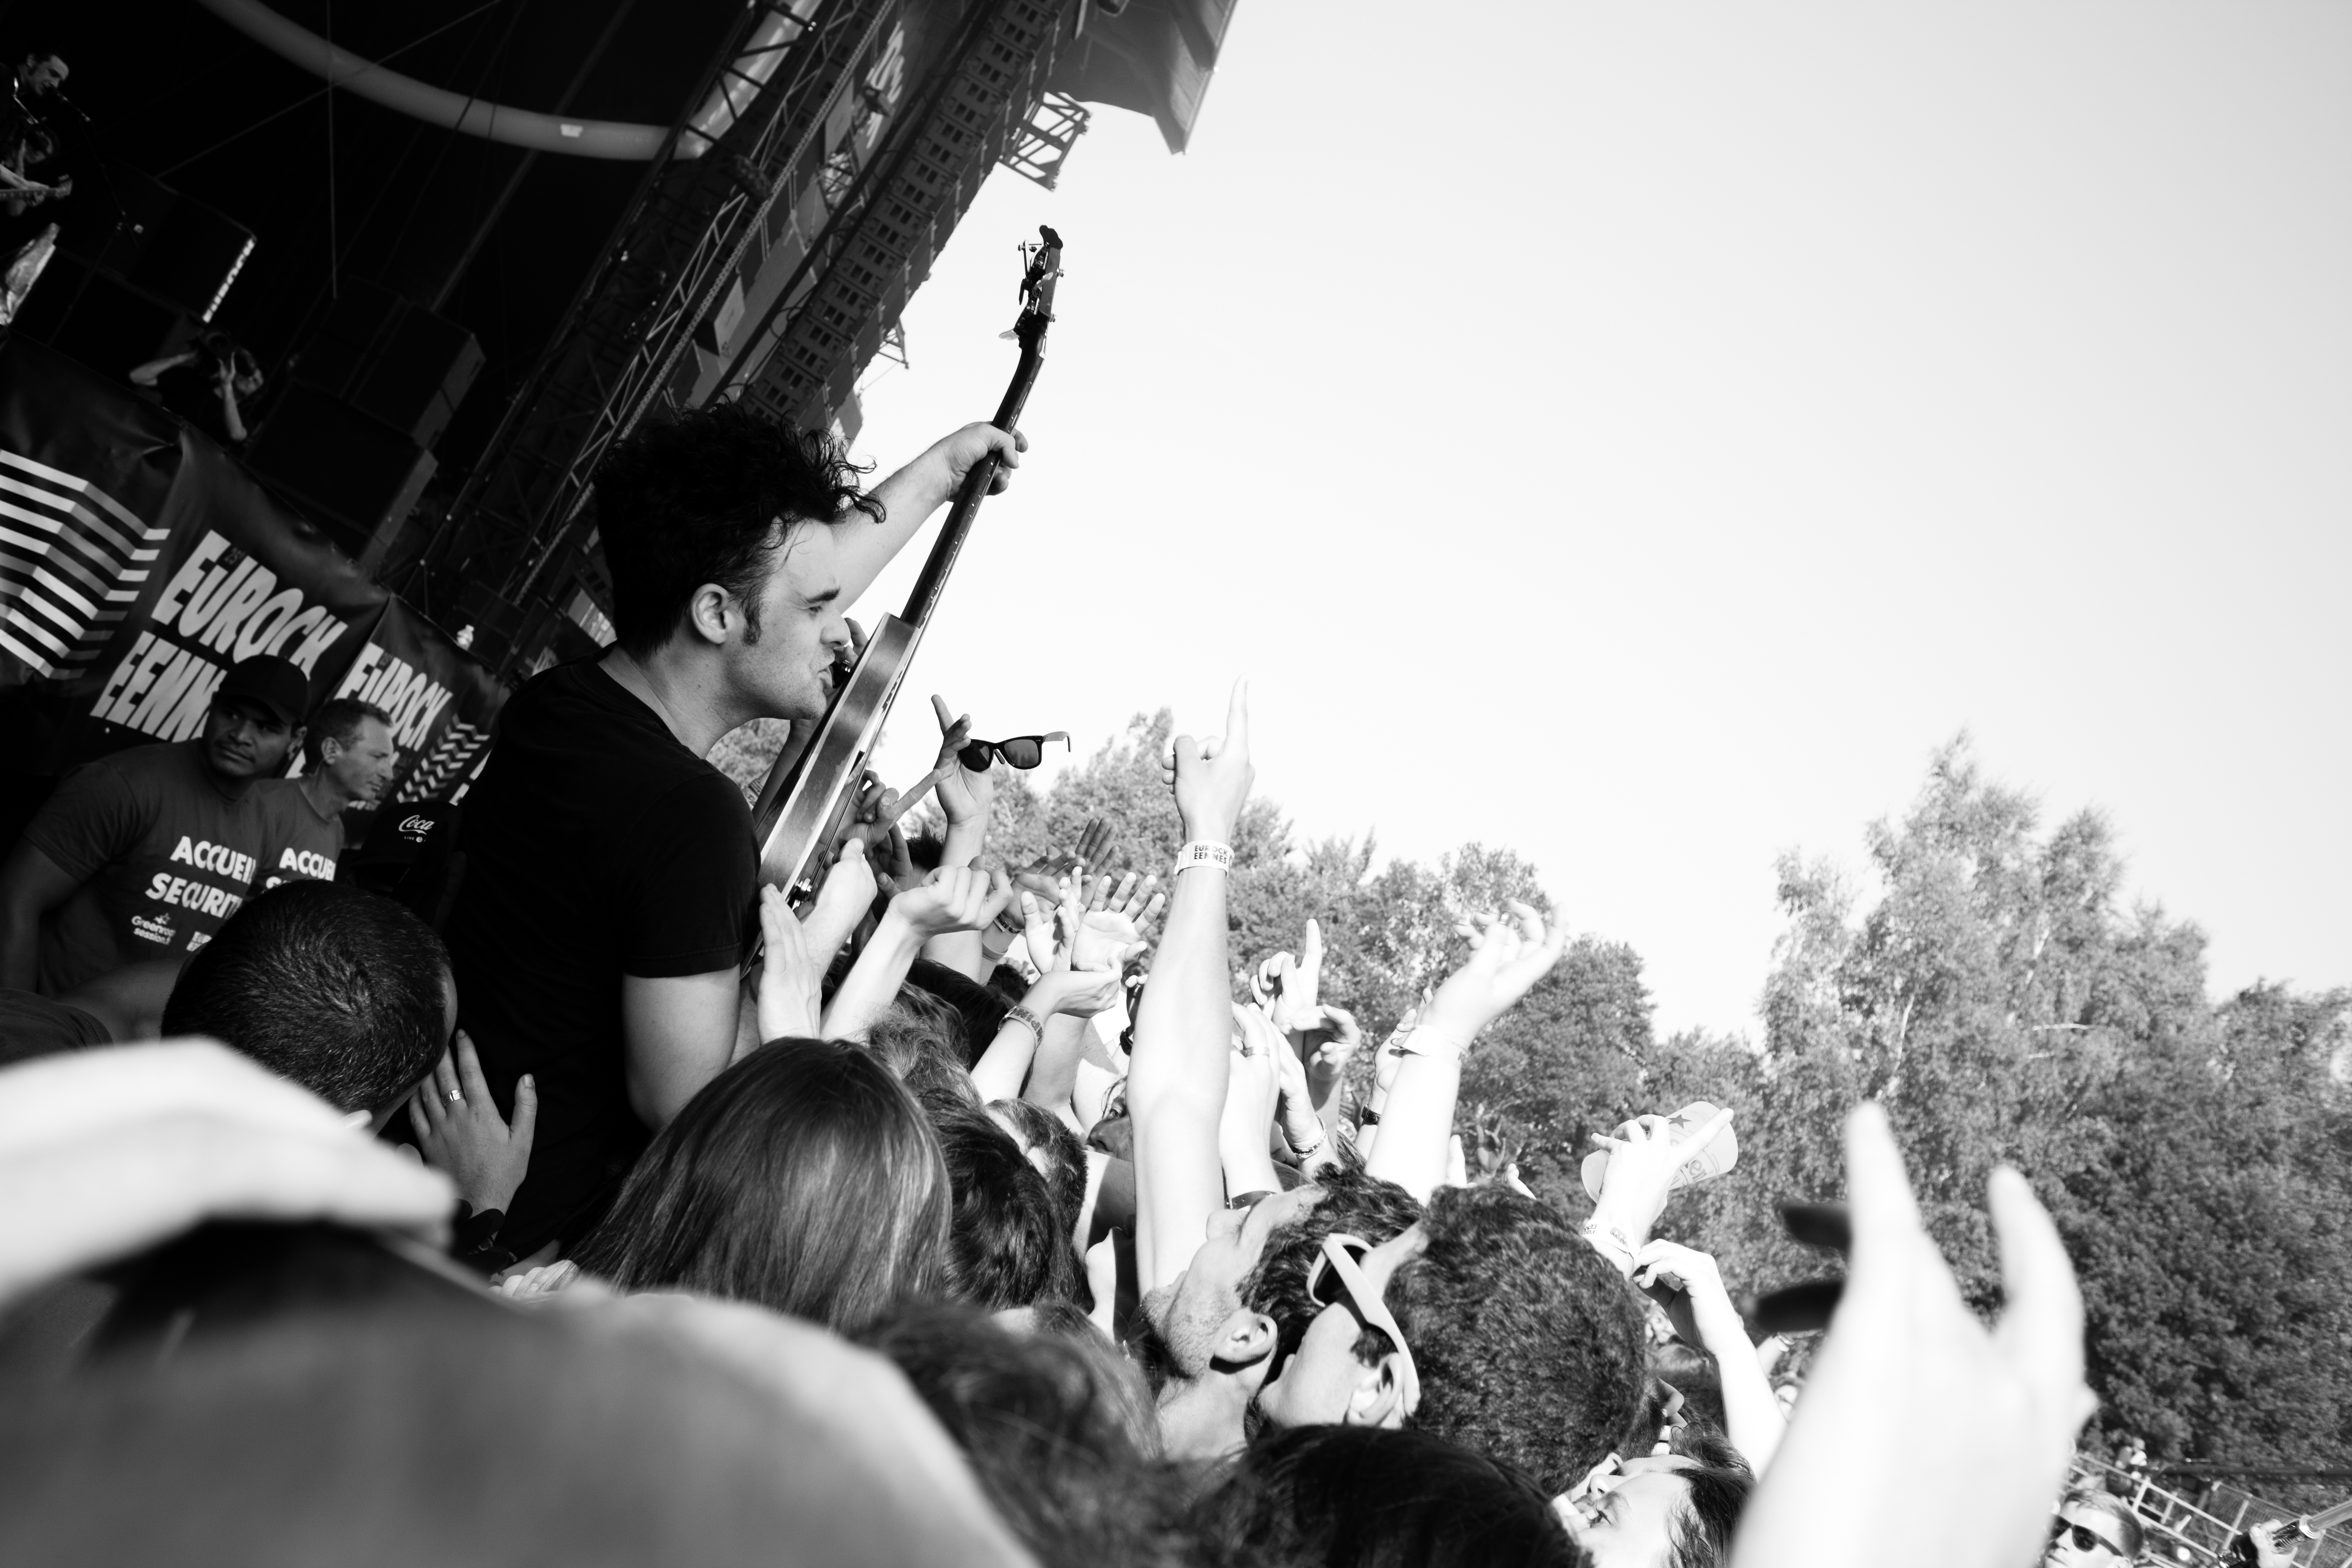
music, black and white, people, photography, crowd, concert, band, live, motorcycle, canon, club, black, monochrome, festival, eosm, gig, 2013, belfort, eurockeennes, eurocks, robert, rebel, been, brmc, levon, photograph, monochrome photography